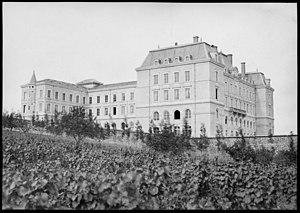
Lyon, le collège Saint-Rambert, actuel Lycée Jean-Perrin.
Le lycée Jean Perrin est l'un des lycées publics de la ville de Lyon.
Tony Desjardins, né le 29 juillet 1814 à Lyon et mort le 11 juin 1882 au château d'Hostel, sur la commune de Belmont-Luthézieu, est un architecte français. Il fut l’architecte en chef de la ville de Lyon à partir de 1854. Il fut également architecte diocésain du 16 décembre 1848 jusqu'à à sa mort.